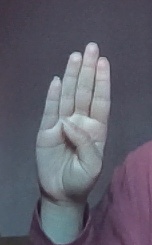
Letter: kaaf